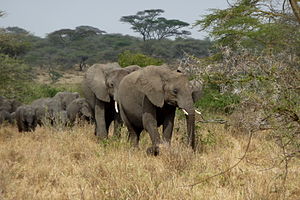
Planteæder
Afrikanske elefanter i et parklignende savannelandskab.
Planteædere er en betegnelse, der dækker alle dyr, som lever af at æde planter. Det kan være meget store dyr som elefanter, eller det kan være bittesmå som bladlus. Hermed er det også sagt, at dyrene ikke behøver at tygge planterne for at være planteædere. Det er de, om de suger, stikker, rasper, bider eller flår plantedele af. Det er også ligegyldigt, hvilke dele af planterne, der bliver ædt.